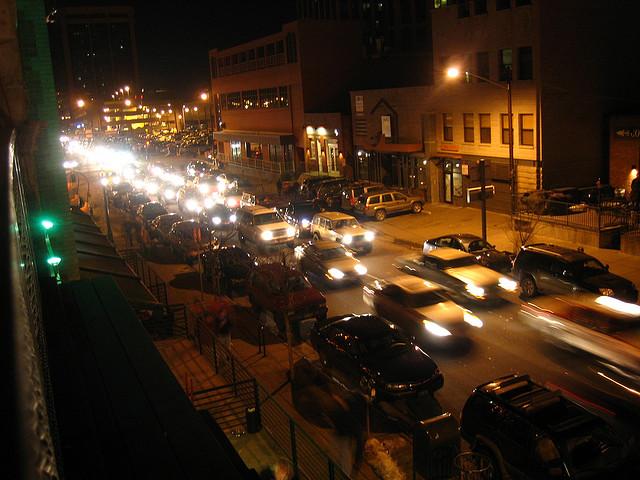
a street filled with cars and lots of traffic.